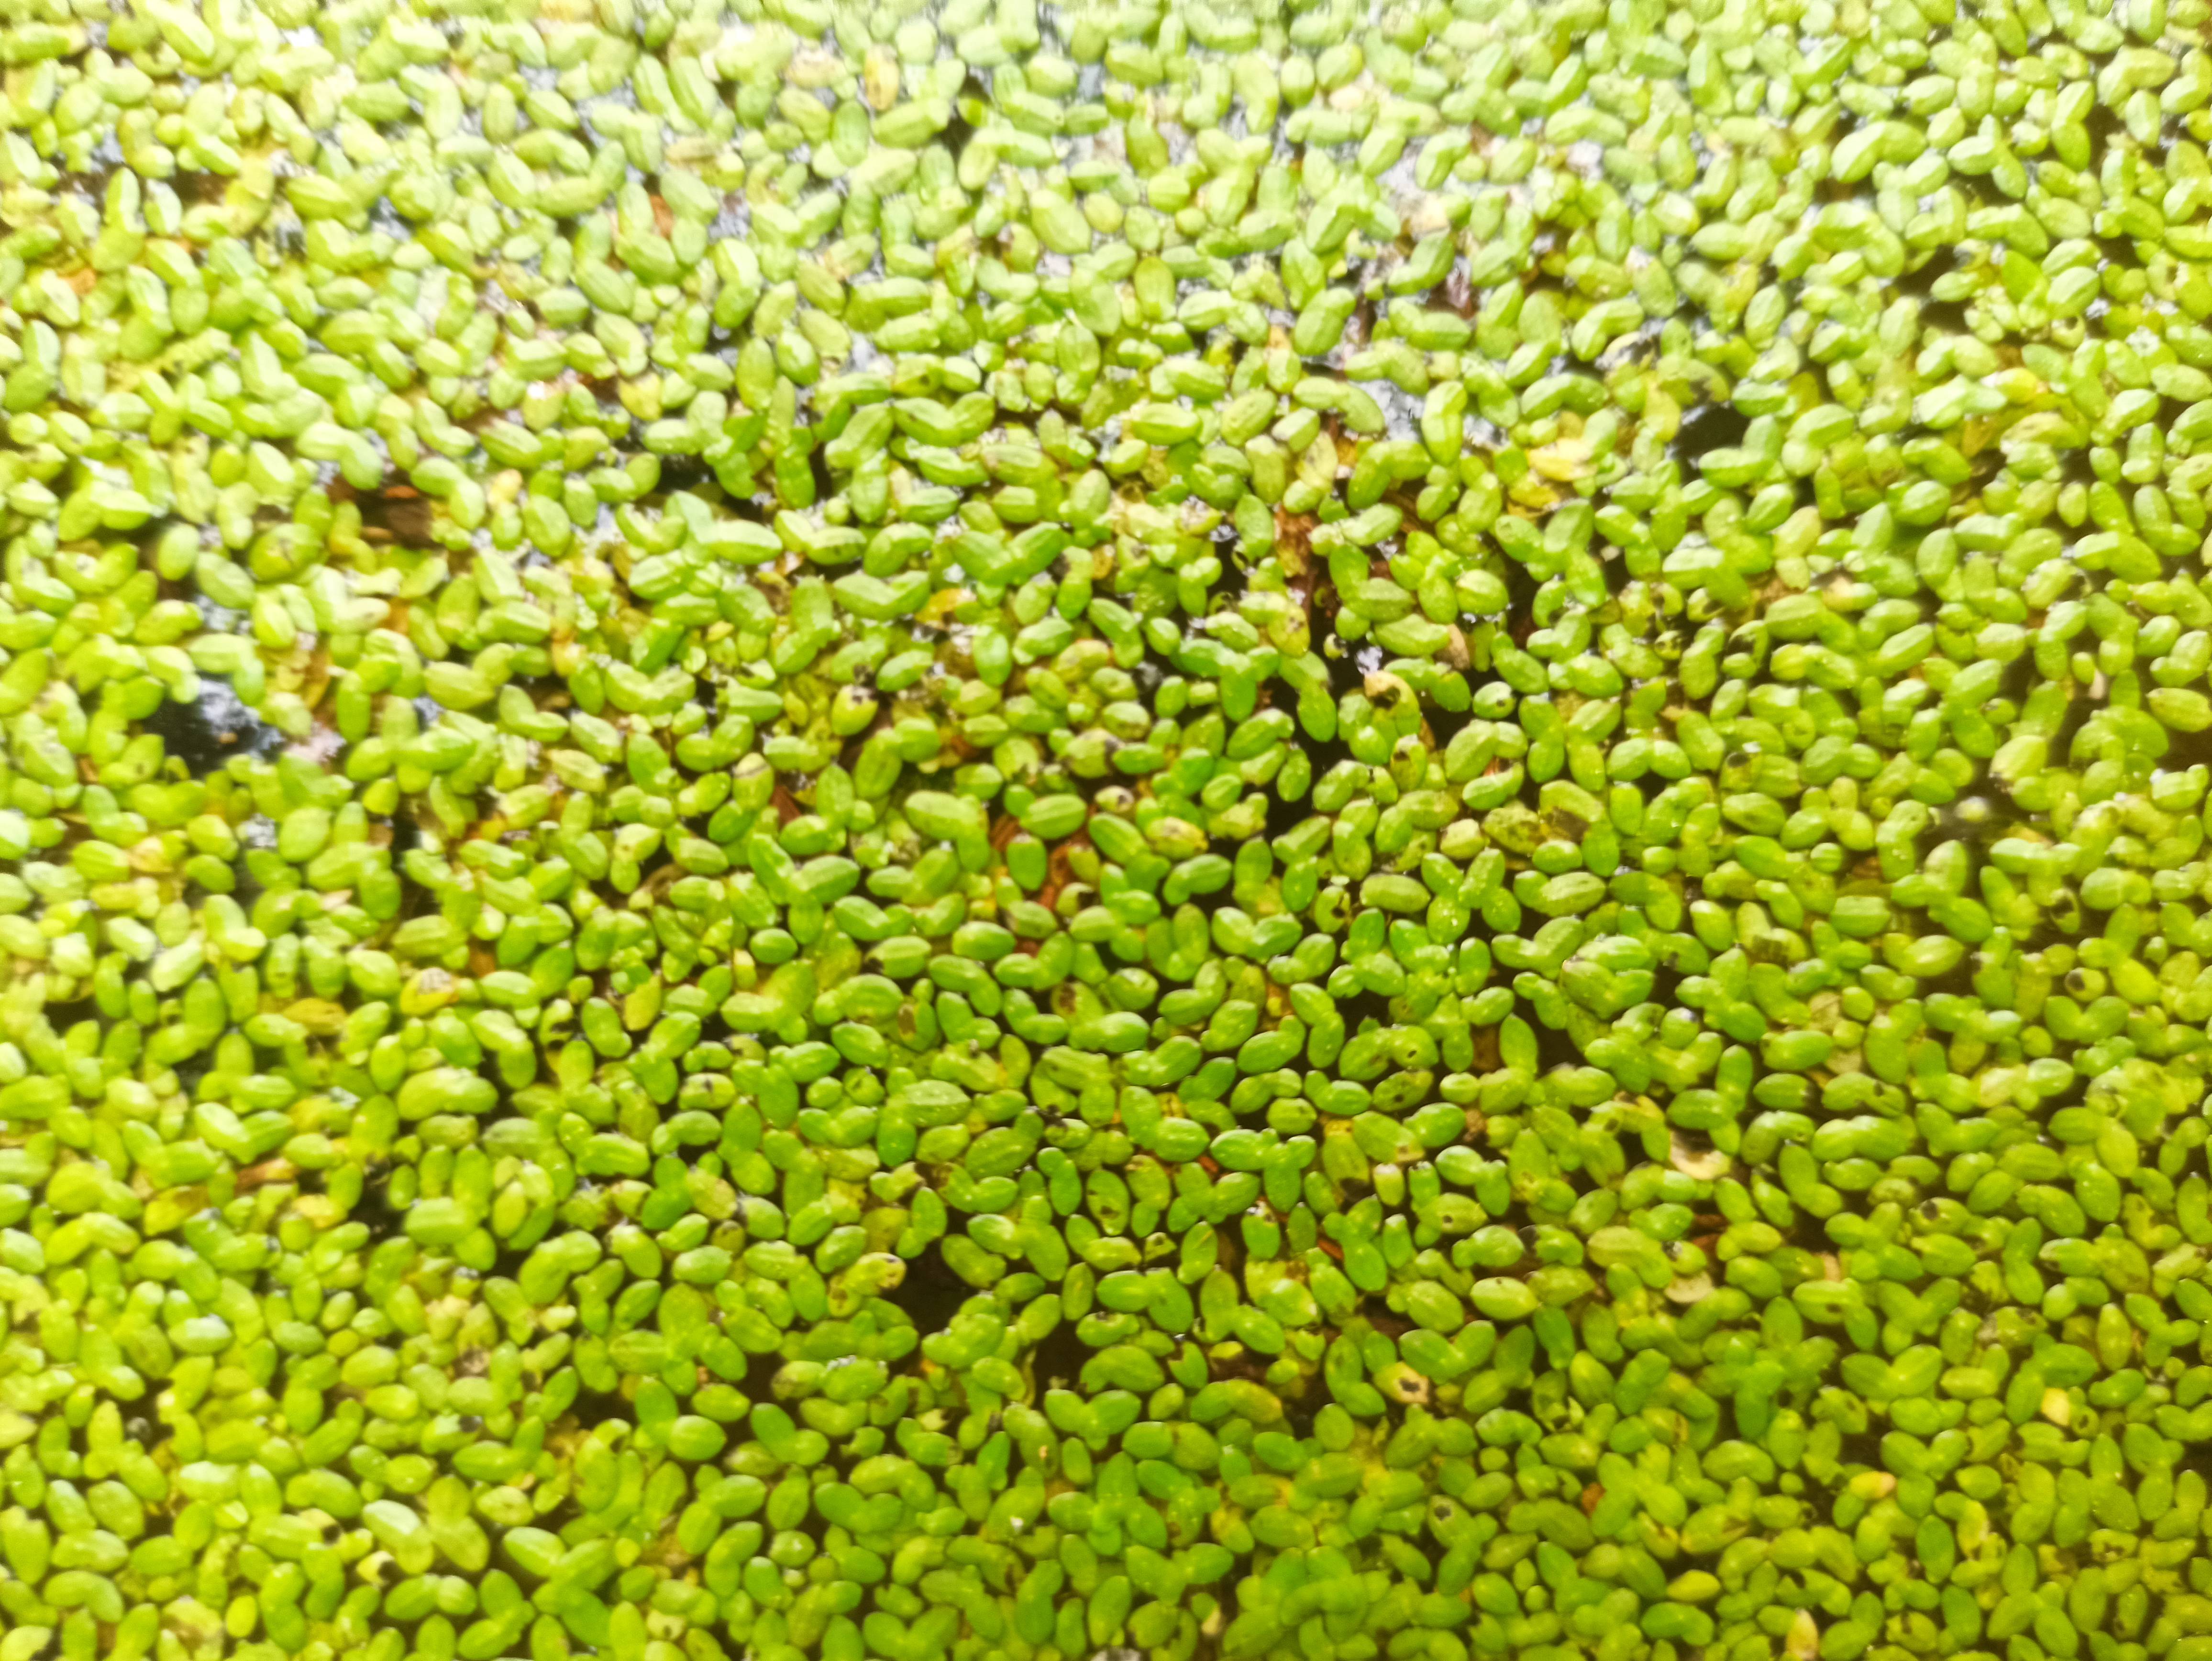
Species: Common Duckweeds (Lemna minor)